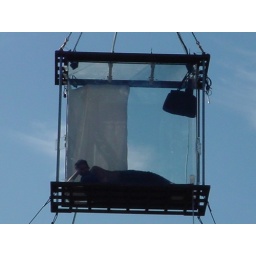
DSC00383 - David Blaine in his glass box